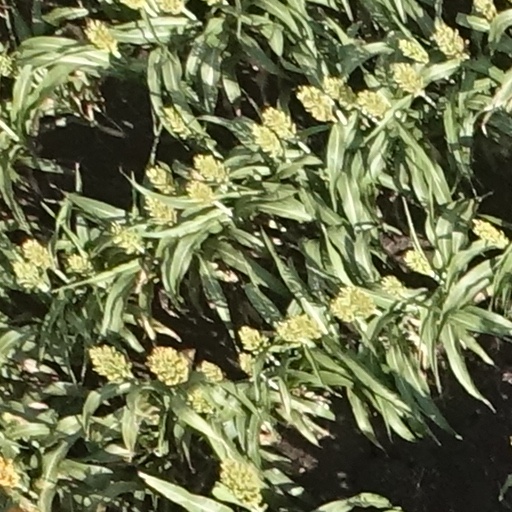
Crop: sorghum